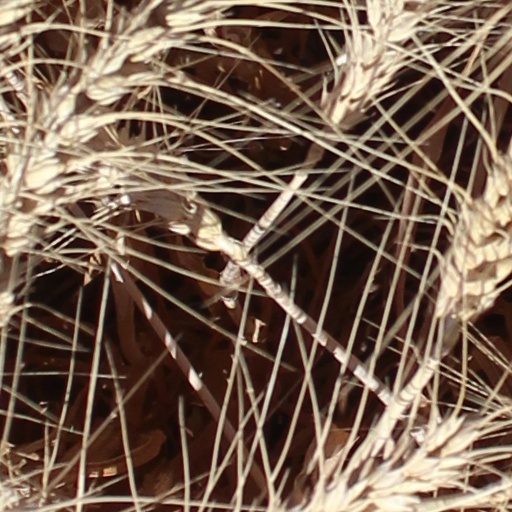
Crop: wheat